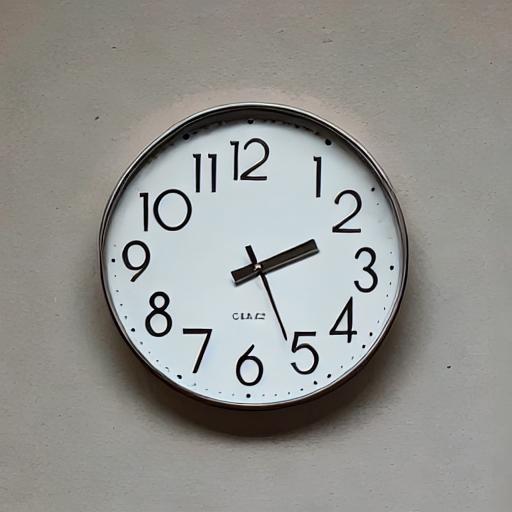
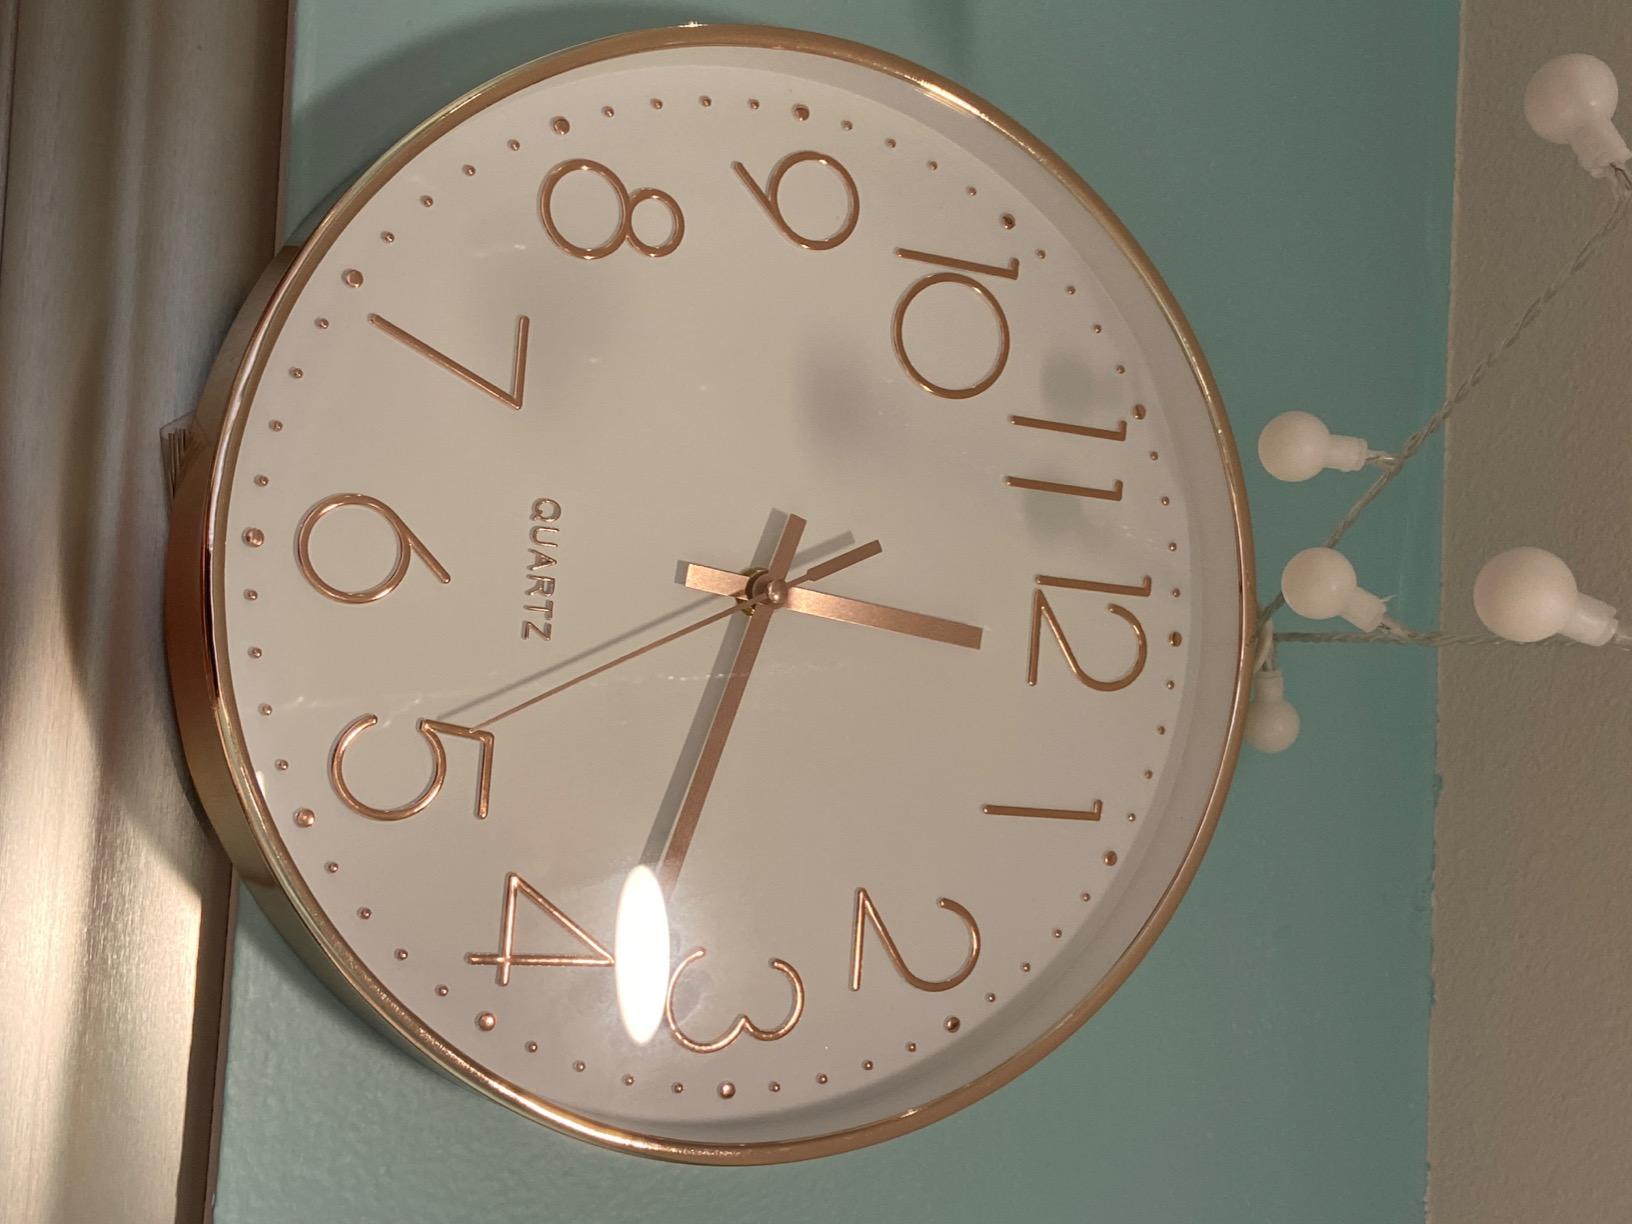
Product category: clock
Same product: no